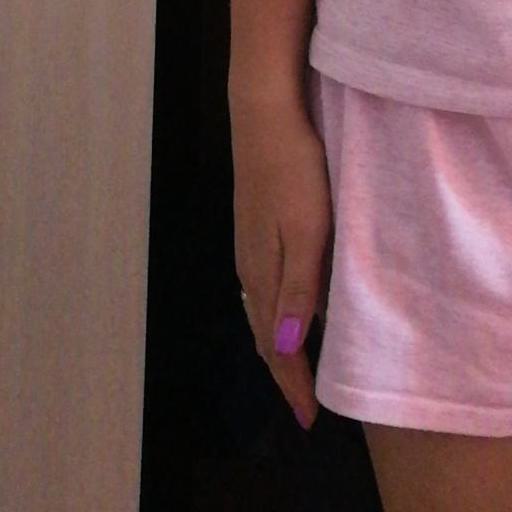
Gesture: no_gesture